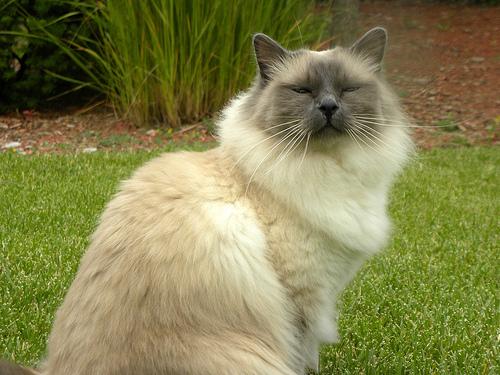
Breed: Birman